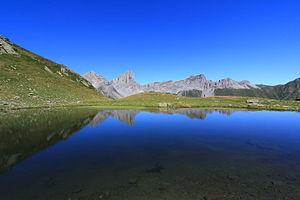
Lescun est une commune française, située dans le département des Pyrénées-Atlantiques en région Nouvelle-Aquitaine.
Le lac d'Ansabère est un lac naturel des Pyrénées françaises, situé dans le département des Pyrénées-Atlantiques en région Nouvelle-Aquitaine. Il fait partie du cirque de Lescun dans la haute vallée d'Aspe.